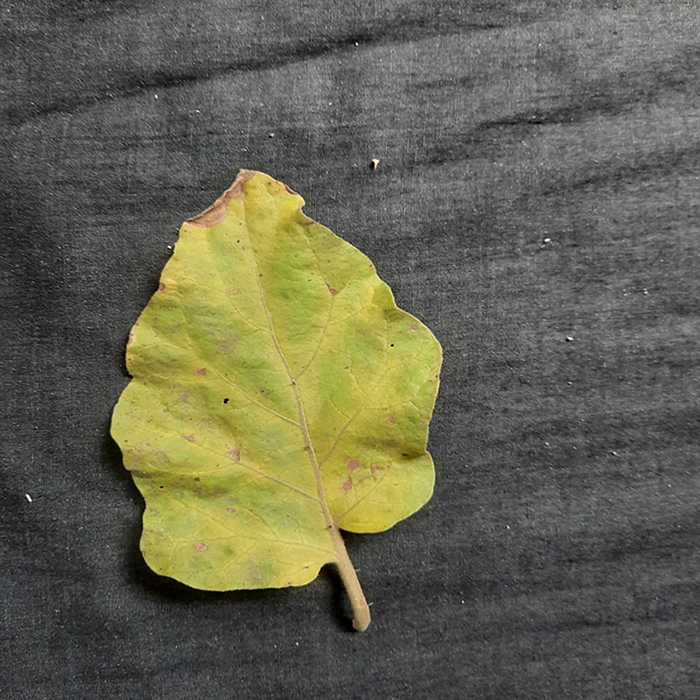
Plant: Eggplant
Label: Eggplant verticillium wilt